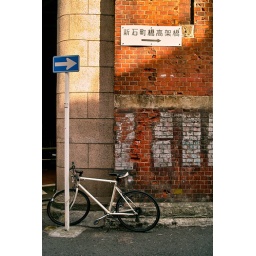
in front of JR Kanda station, Tokyo. Old brick wall and stone pillar.- -SIGMA DP2sSIGMA Photo ProAdobe Photoshop CS4